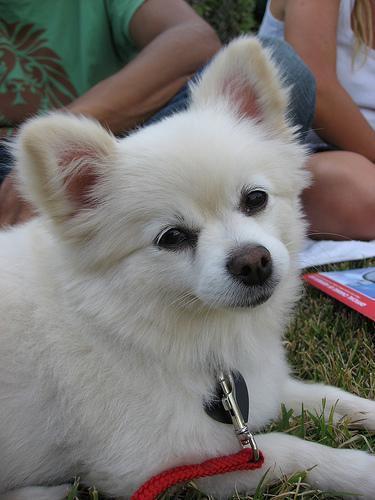
Pomeranian